Food security during the COVID-19 pandemic

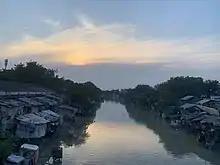
Kolkata slum area in May 2020

India has been identified as an "emerging epicentre" of hunger by Oxfam. Around 90 million children who would normally receive school meals are no longer able to do so following the education shutdown across India. It has become a logistical challenge to deliver food, despite the fact that in 2019 India had 77.72 million tonnes in surplus grain stocks. T. M. Thomas Isaac, finance minister of Kerala stated that "an absolute shortage" of essential goods may arise. The informal sector represents 81% of labour in India, with many of these informal workers becoming jobless as a result of lockdown. This has left many unable to pay for food to feed their families. In response, the Indian government has set up "relief camps" to provide shelter and food to informal and migrant workers. However, many of these became overwhelmed with the large numbers of people requiring food and shelter. Access to slums to deliver essential services and aid has also been hampered by requirements for social distancing. According to "The Telegraph", approximately 90% of the Indian workforce are informal workers, who found themselves without any income during months of lockdown; in response the government introduced a £200 billion programme to provide free food supplies to 800 million of its citizens.